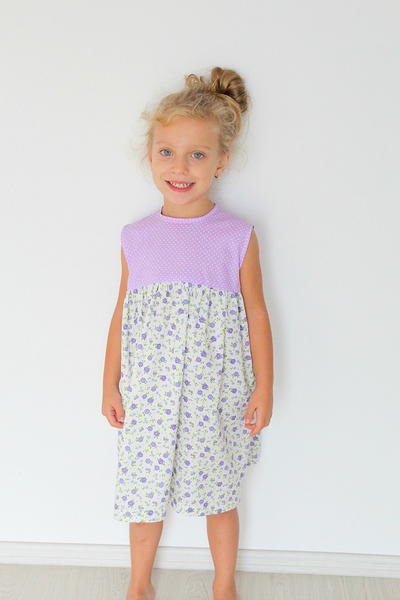
Gender: women